Berenice IV

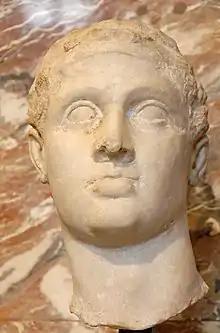
Ptolemy XII, Berenice IV's father

Berenice was the daughter of Ptolemy XII Auletes and Cleopatra V Tryphaena, and sister to three pharaohs - Cleopatra VII, Ptolemy XIII Theos Philopator and Ptolemy XIV - as well to princess and claimant to the Egyptian throne, Arsinoe IV.